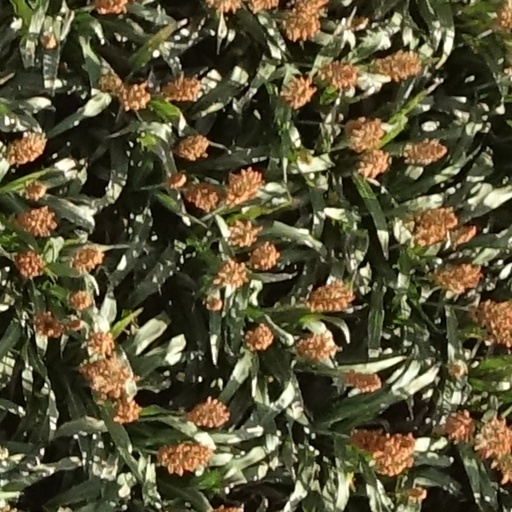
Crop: sorghum